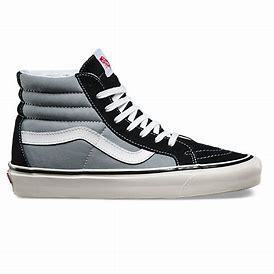
Brand: Vans
Model: UA SK8 Hi